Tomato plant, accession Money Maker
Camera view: tilt-top (135 deg); turntable rotation: 240 degrees
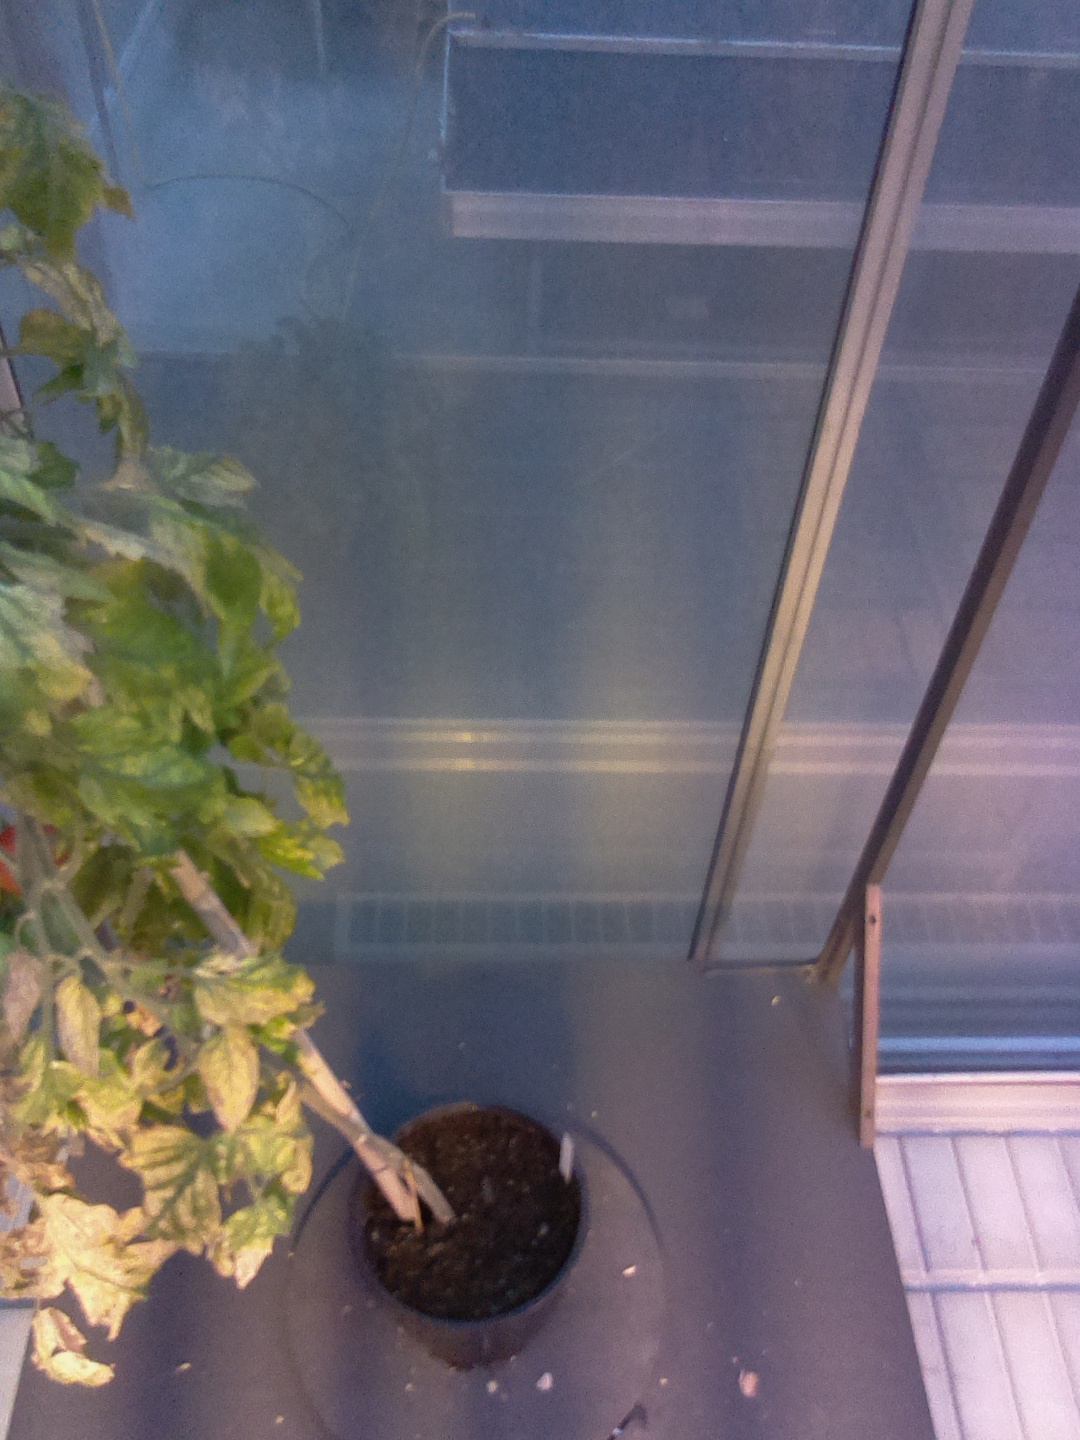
BBCH growth stage 82: 20%-30% of fruits show typical fully ripe color